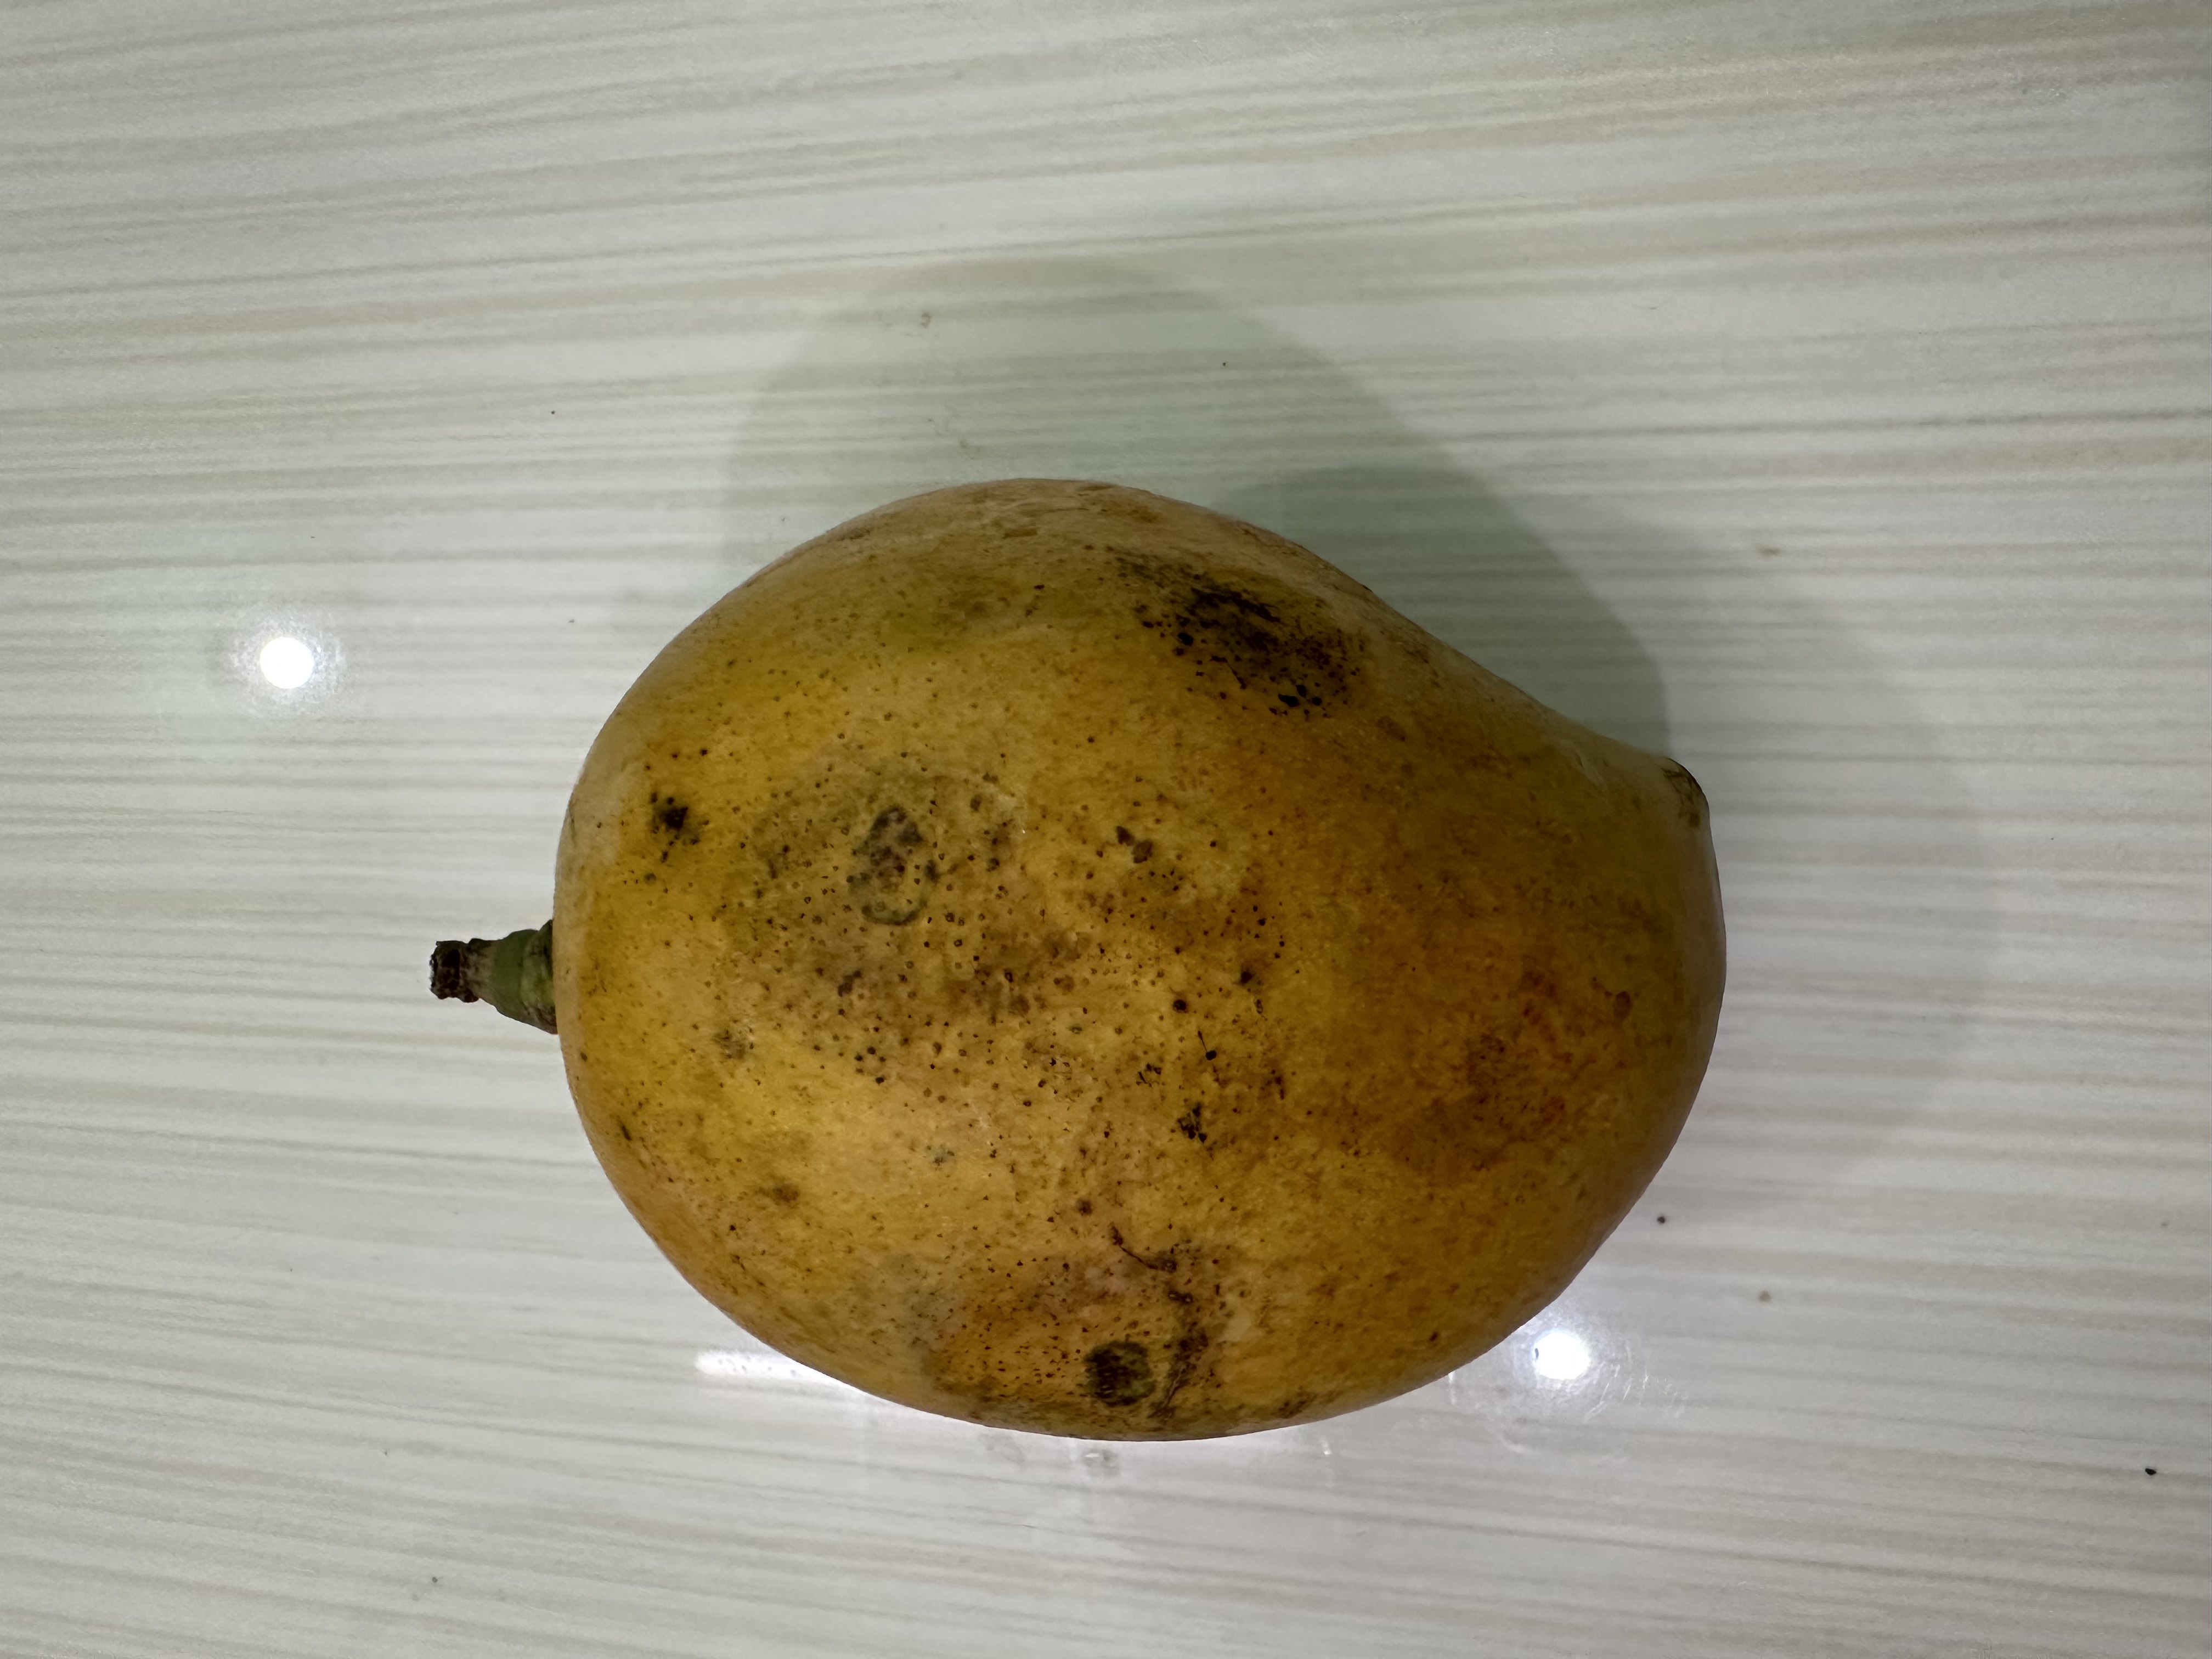
Mango variety: Nilambori